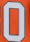
Number: 0